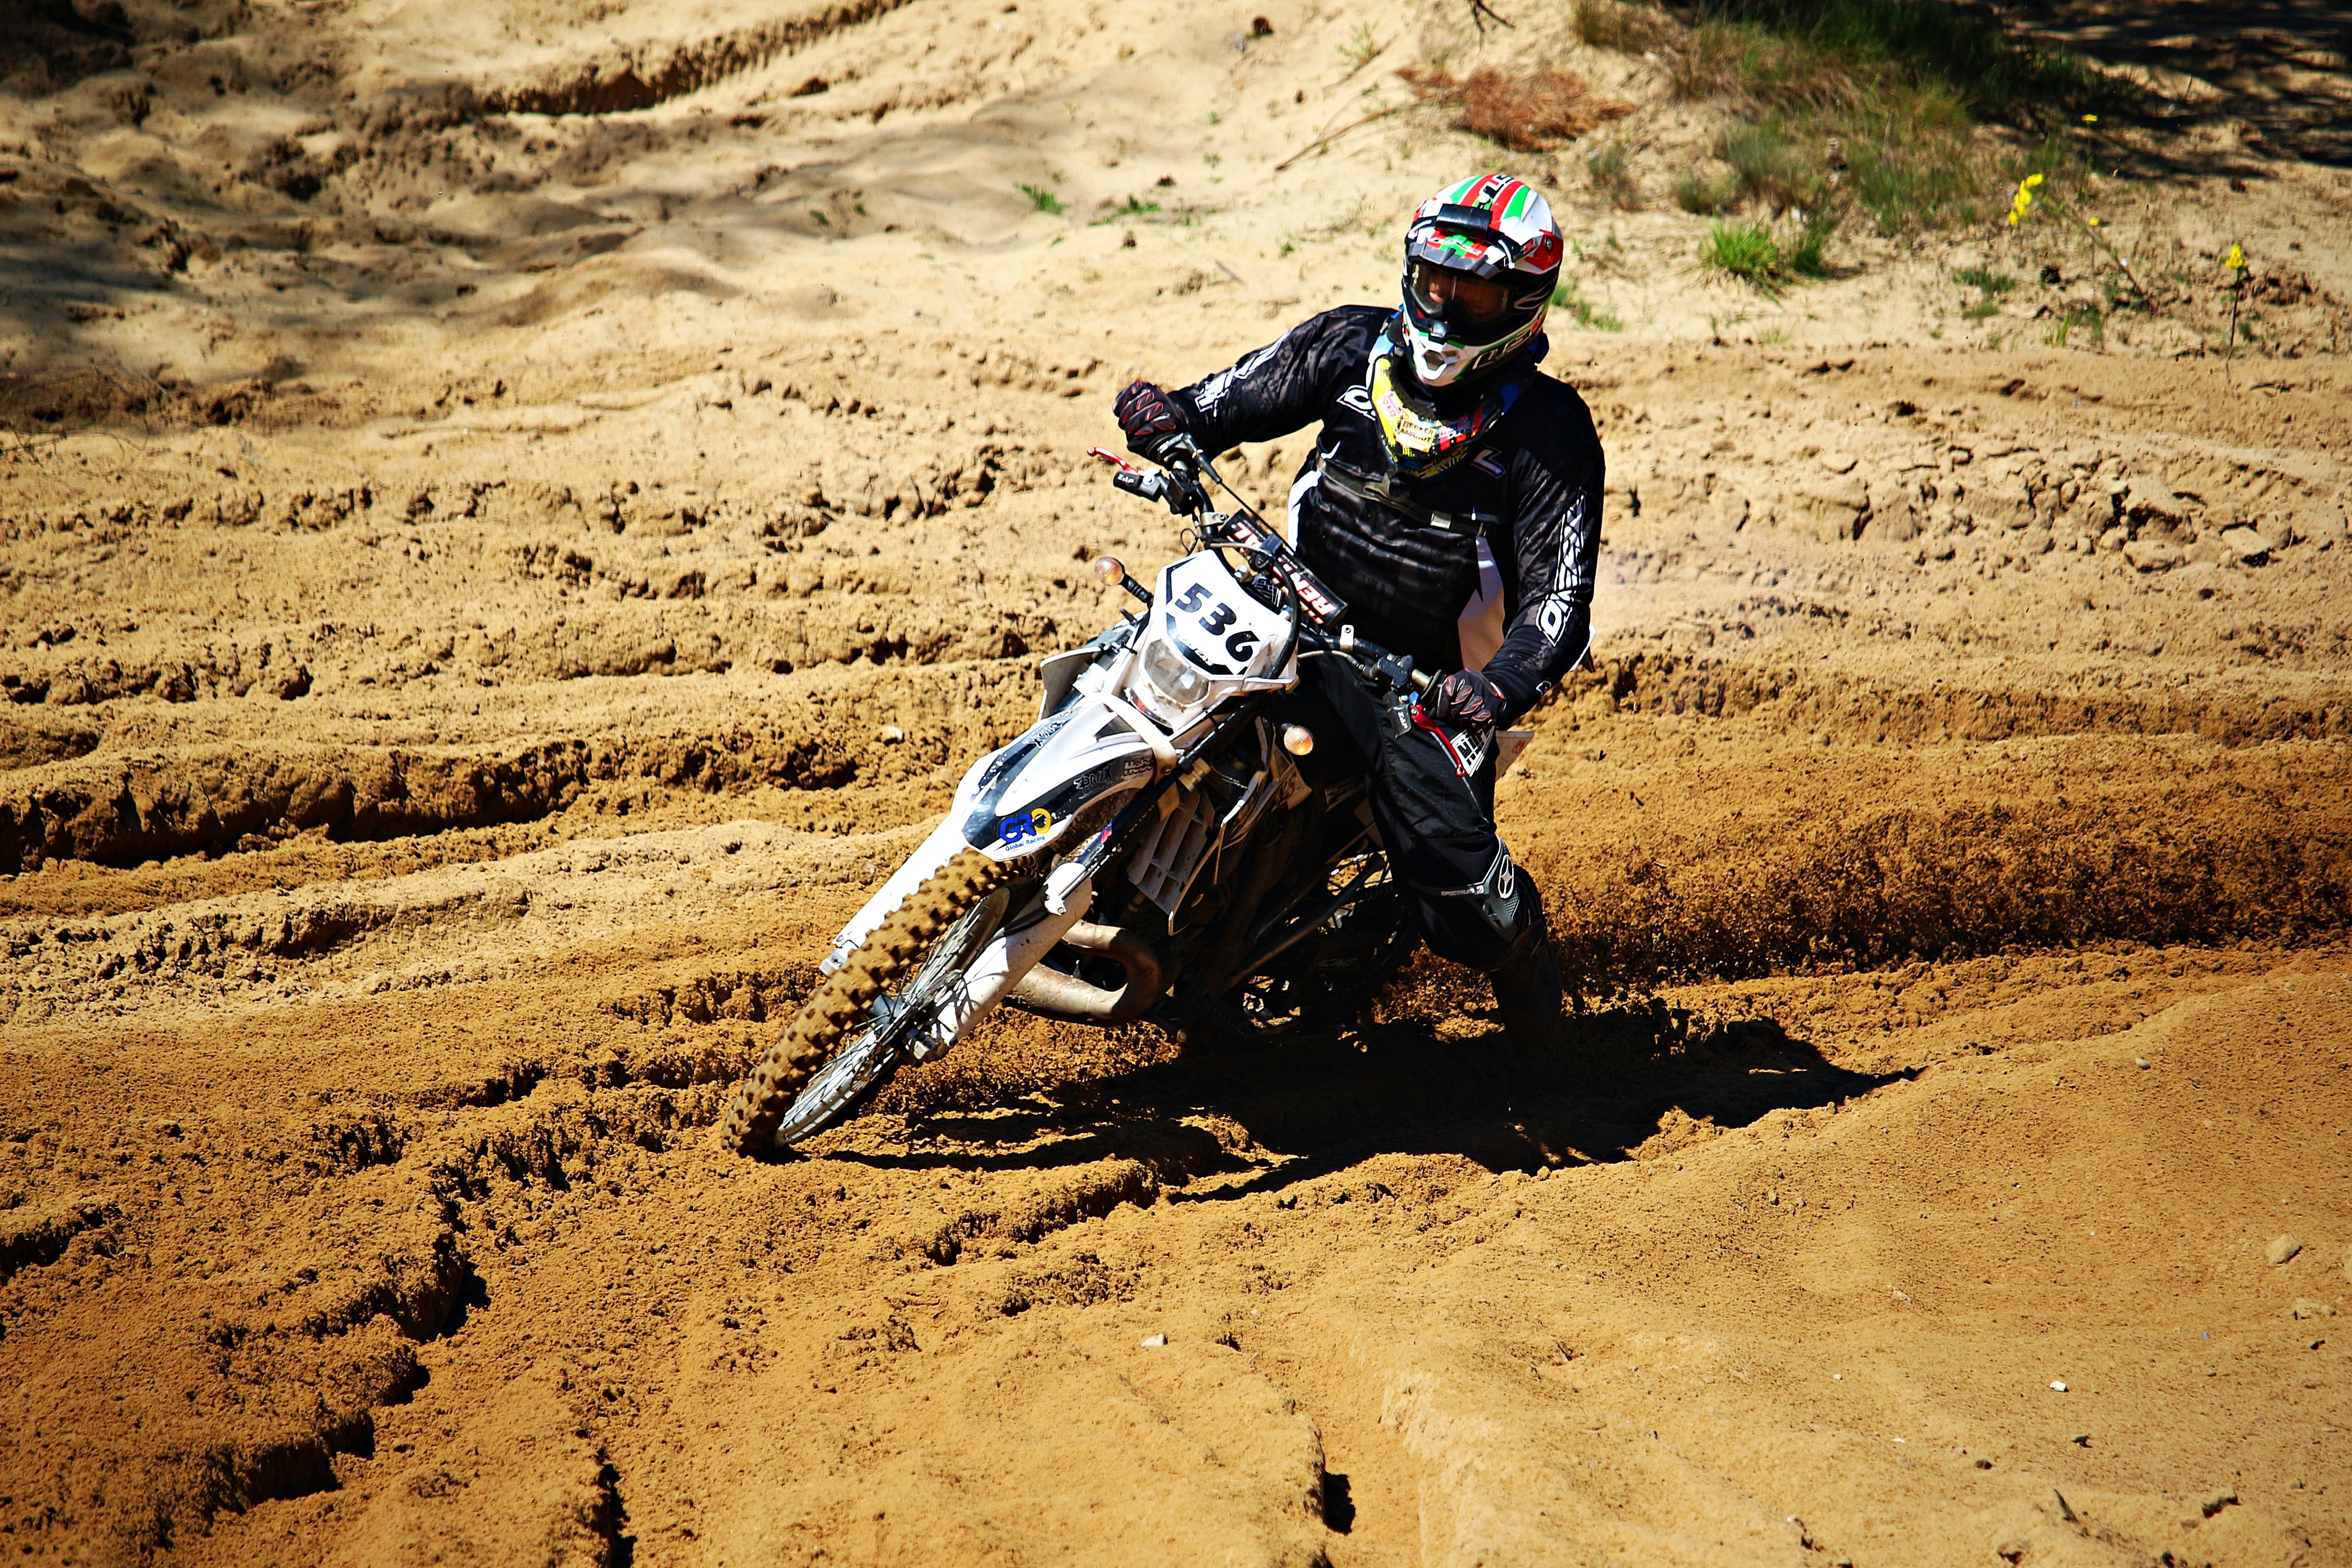
sand, vehicle, motorcycle, motocross, soil, cross, extreme sport, race, sports, racing, motorsport, enduro, freestyle motocross, motocross ride, motorcycle sport, motorcycle racing, downhill mountain biking, off roading, endurocross